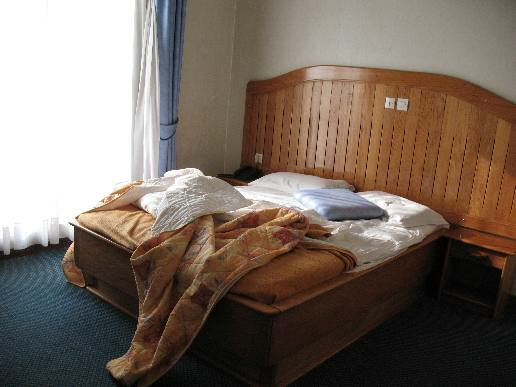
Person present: No